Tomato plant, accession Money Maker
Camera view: vertical (180 deg); turntable rotation: 120 degrees
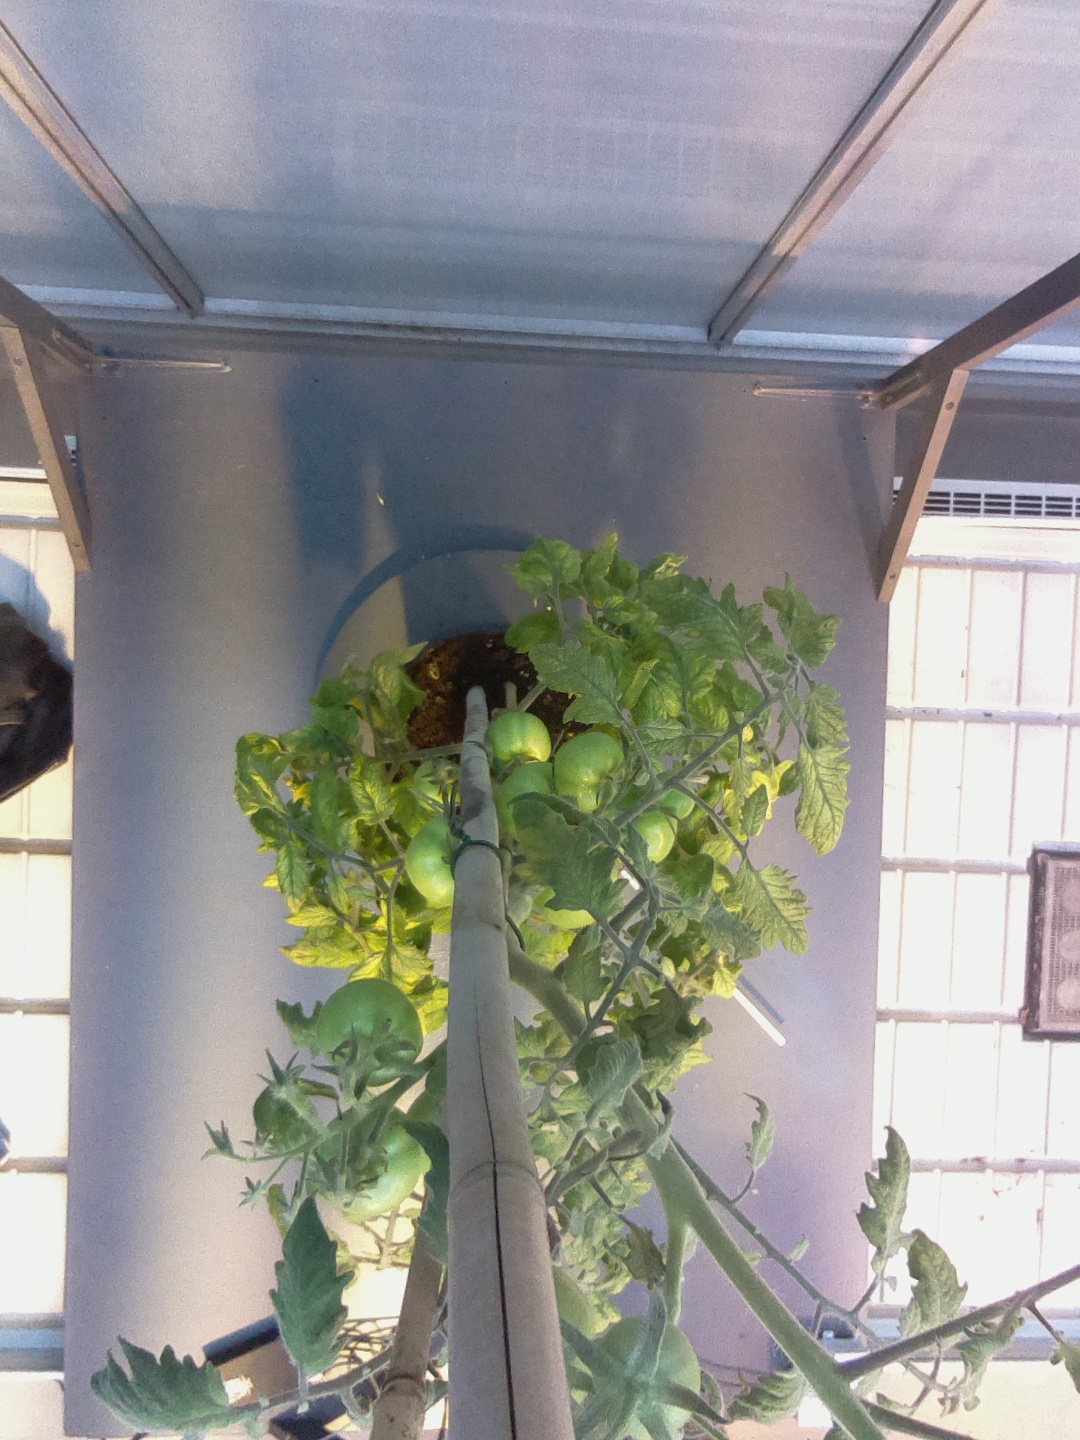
BBCH growth stage 77: 70%-80% of final fruit size